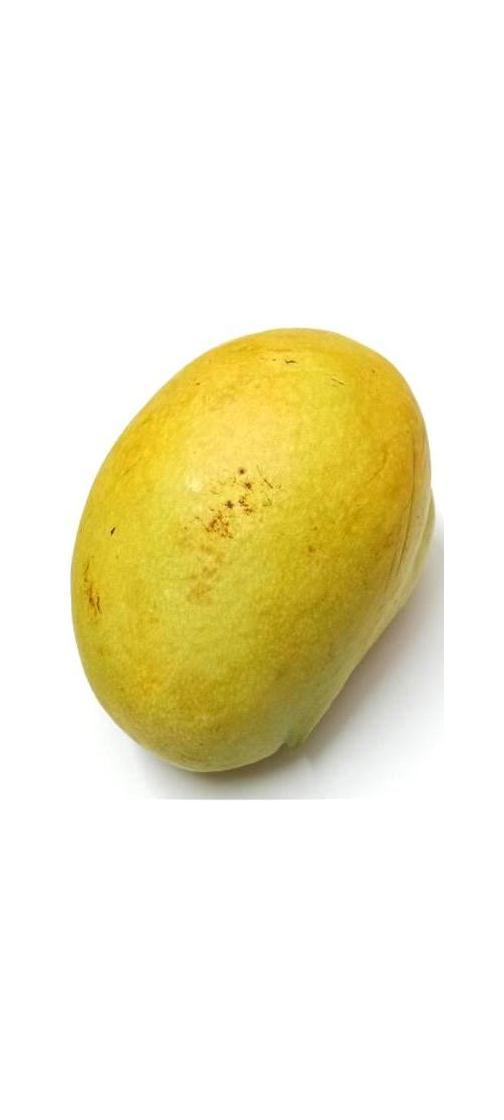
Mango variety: Bari-11